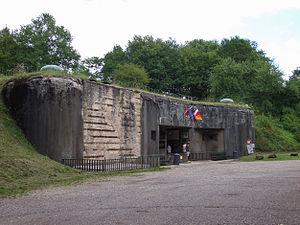
Lembach est une commune française située dans le département du Bas-Rhin, en région Grand Est.